Shimshon Rozen

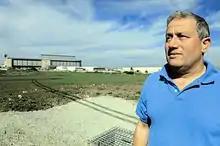
Rozen leading protest against construction of a power station near residential areas in Kiryat Malakhi

After leaving the military, Rozen focused his attention on defense and environmental activism. Rozen held key positions in Israel's leading defense industries including BVR and Elbit Systems' El-Op division. He led and consulted to several startup companies, establishing his own company, SARI.